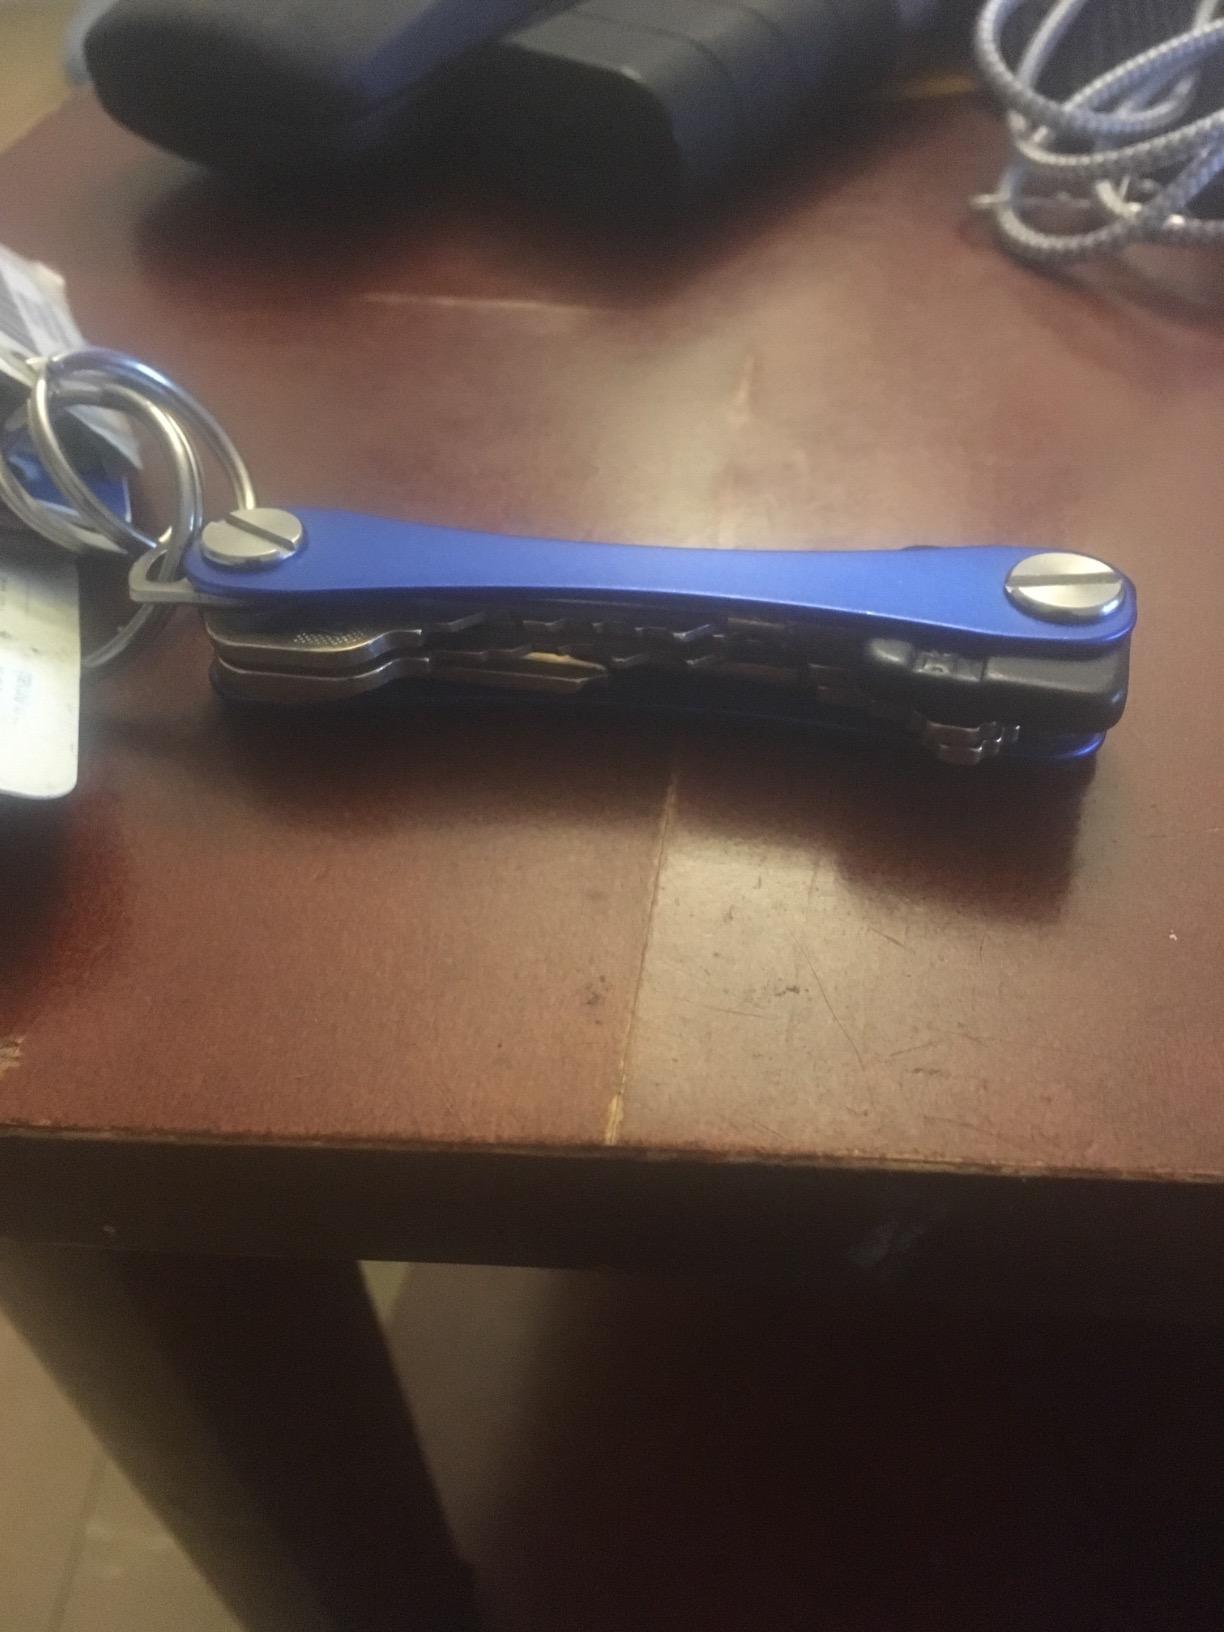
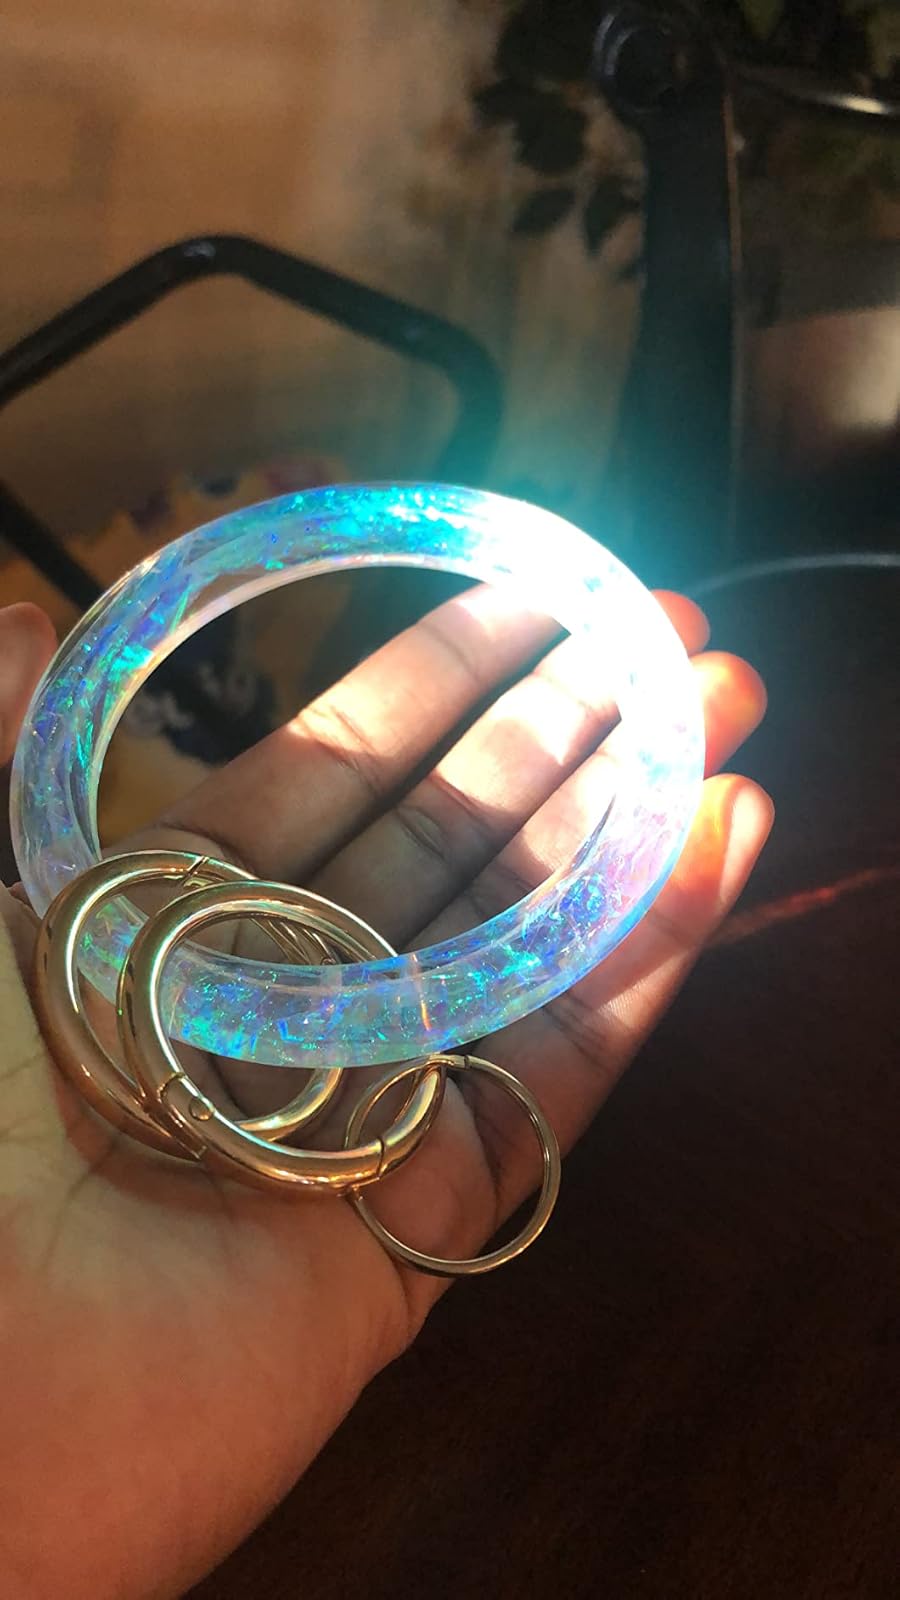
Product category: accessories_keychain
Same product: no